Arms industry

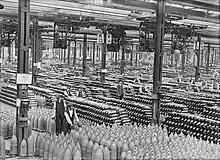
Stacks of shells in the National Shell Filling Factory, Chilwell during World War I

The arms industry, also known as the defense (or defence) industry, military industry, or the arms trade, is a global industry which manufactures and sells weapons and other military technology to a variety of customers, including the armed forces of states and civilian individuals and organizations. Products of the arms industry include weapons, munitions, weapons platforms, communications systems, and other electronics, and related equipment. The arms industry also provides defense-related services, such as logistical and operational support. As a matter of policy, many governments of industrialized countries maintain or support a network of organizations, facilities, and resources to produce weapons and equipment for their military forces (and sometimes those of other countries). This is often referred to as a defense industrial base. Entities involved in arms production for military purposes vary widely, and include private sector commercial firms, state-owned enterprises and public sector organizations, and scientific and academic institutions. Such entities perform a wide variety of functions, including research and development, engineering, production, and servicing of military material, equipment, and facilities. The weapons they produce are often made, maintained, and stored in arsenals.